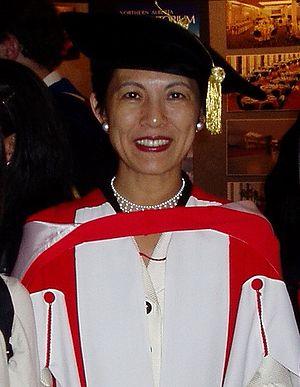
Hisako Norihito de Takamado, née Hisako Tottori le 10 juillet 1953 à Tokyo, est un membre de la famille impériale du Japon, veuve du prince Norihito de Takamado.